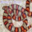
Label: snake